Crimeface

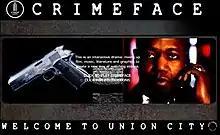

Crimeface is an online interactive film thriller / police procedural released in 2008, and directed by Krishna Stott.